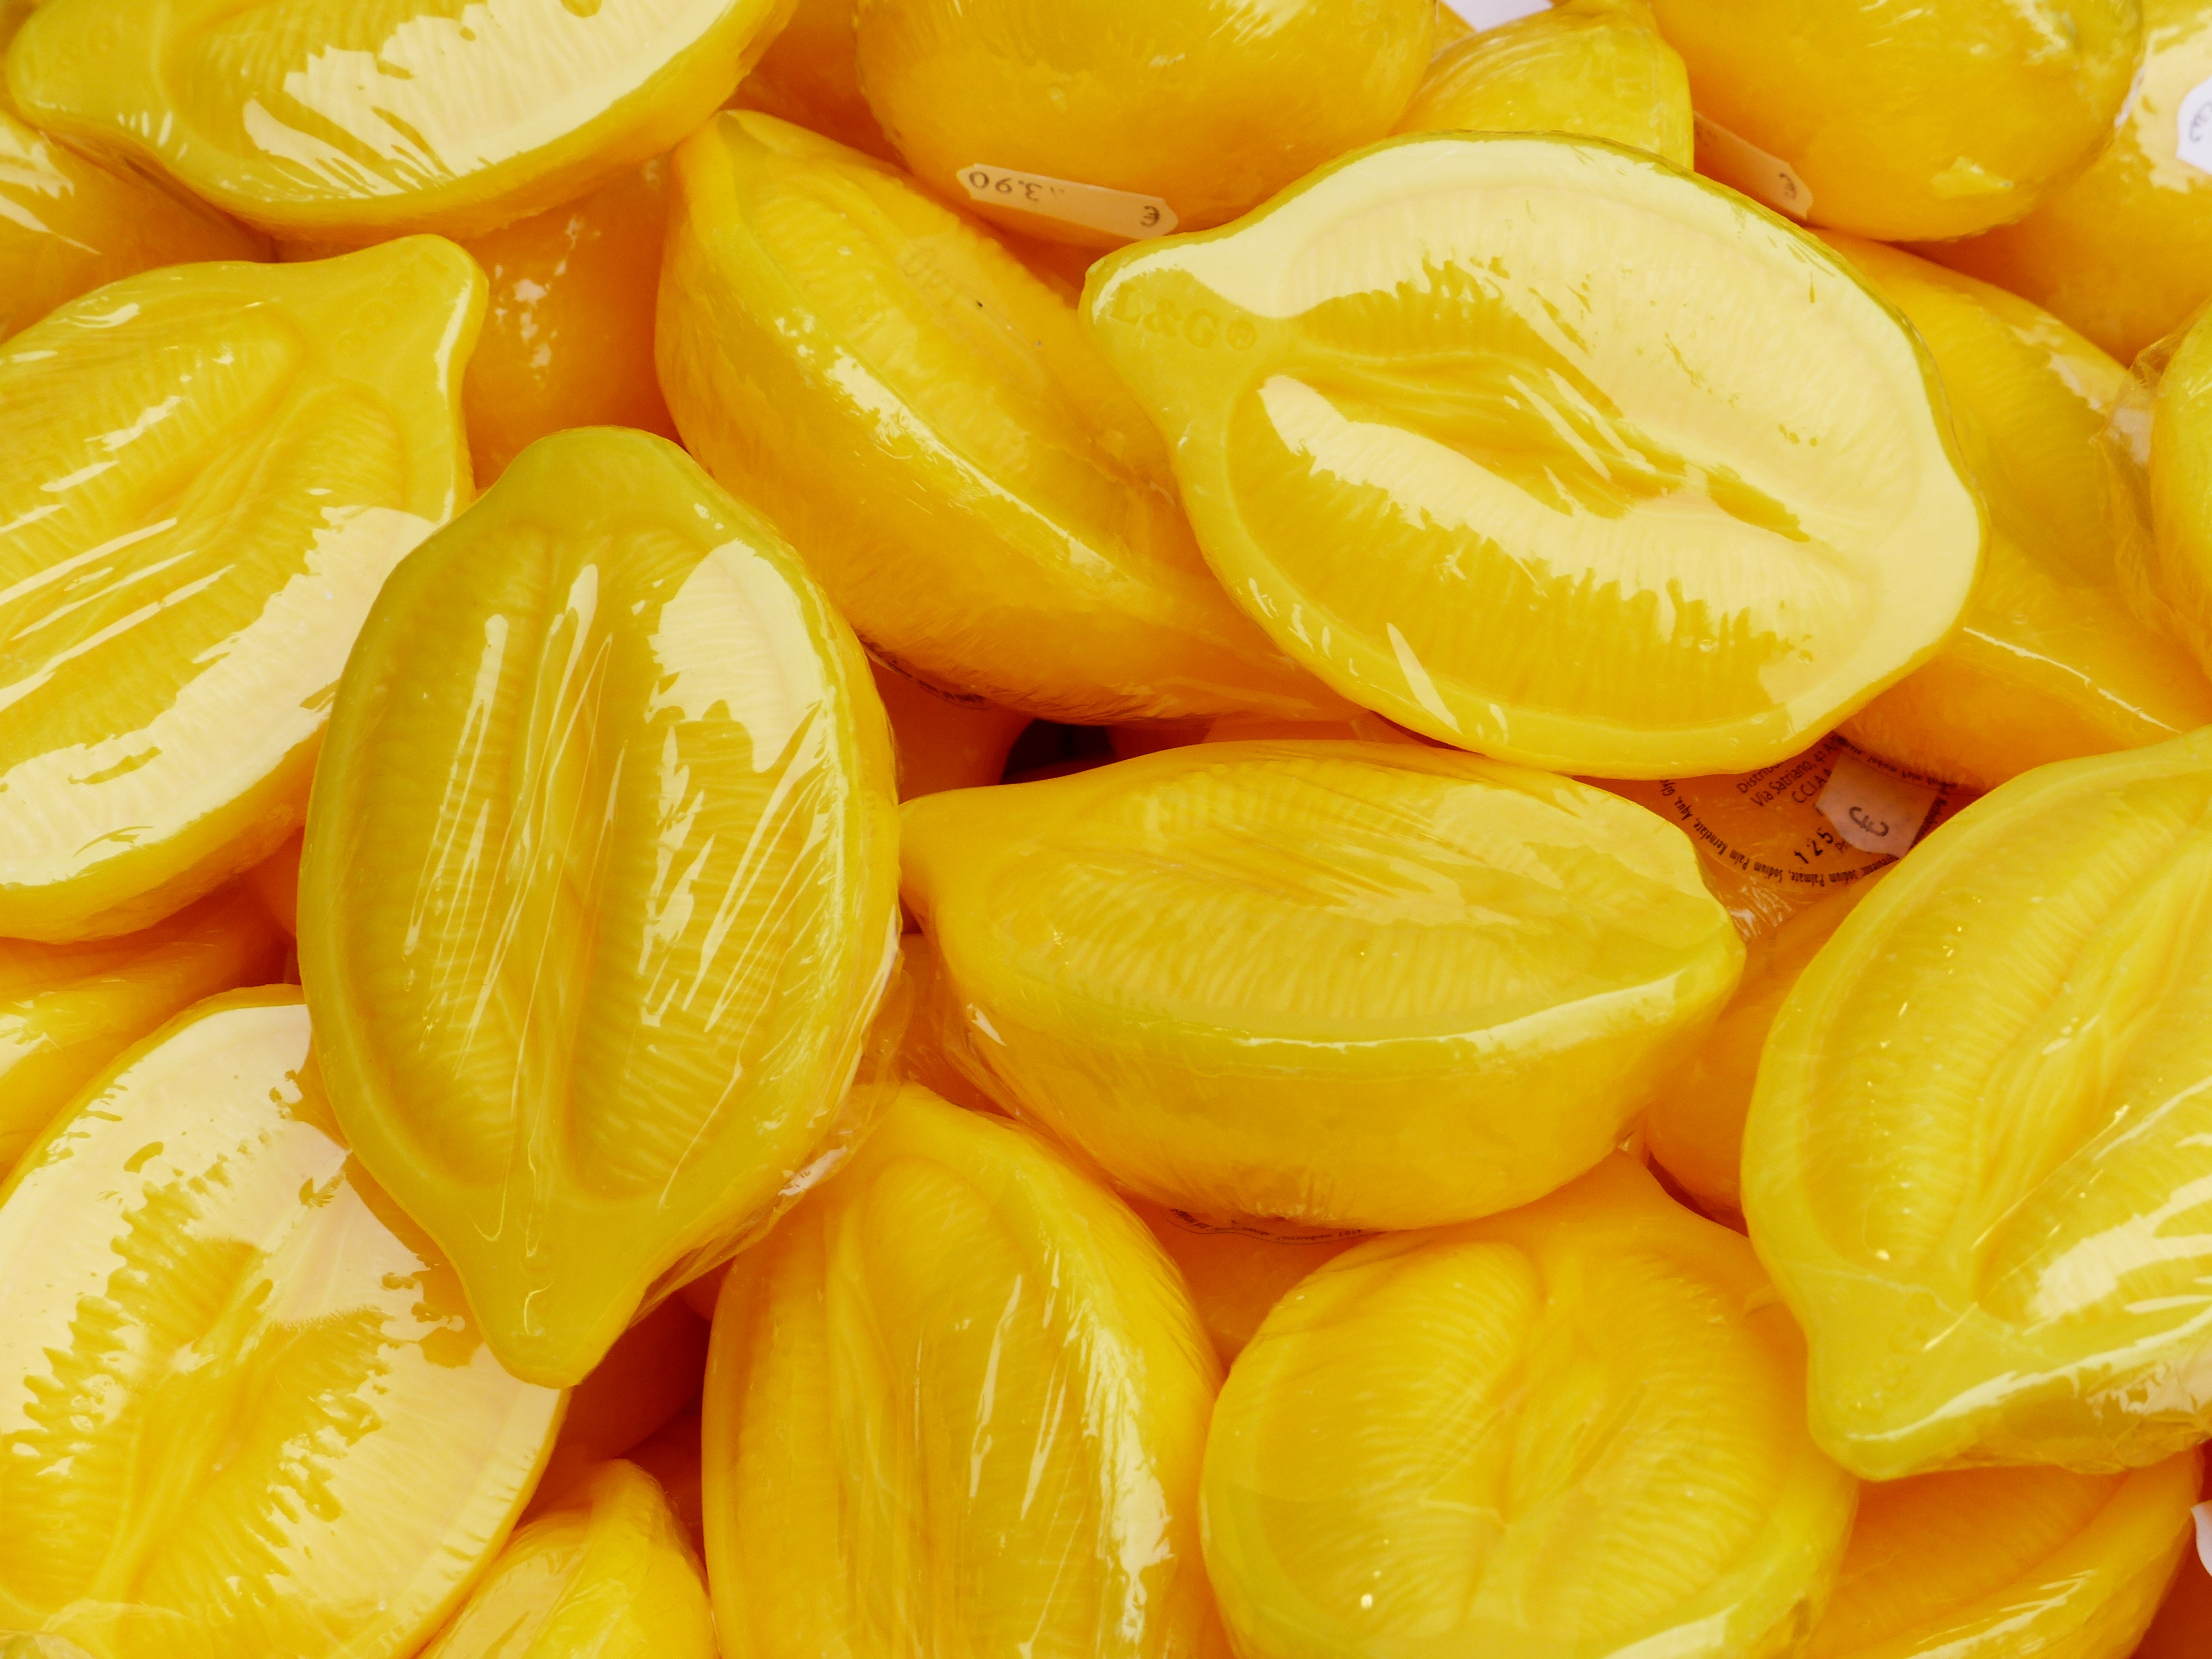
plant, fruit, food, produce, vegetable, color, colorful, yellow, soap, packed, citrus, lemons, flowering plant, land plant, lemon form